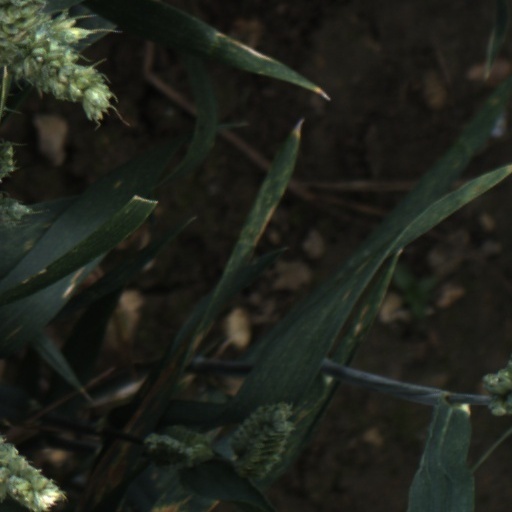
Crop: wheat